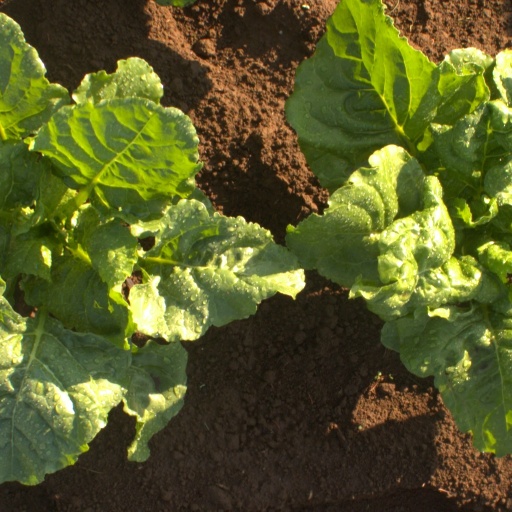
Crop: sugar beet